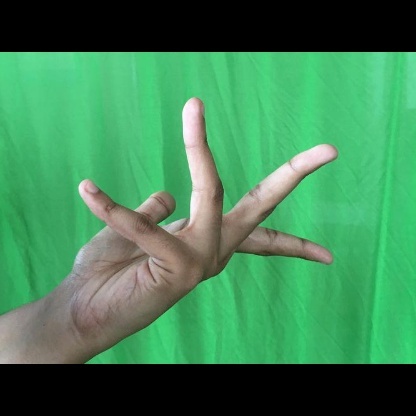
Mudra: Alapadmam